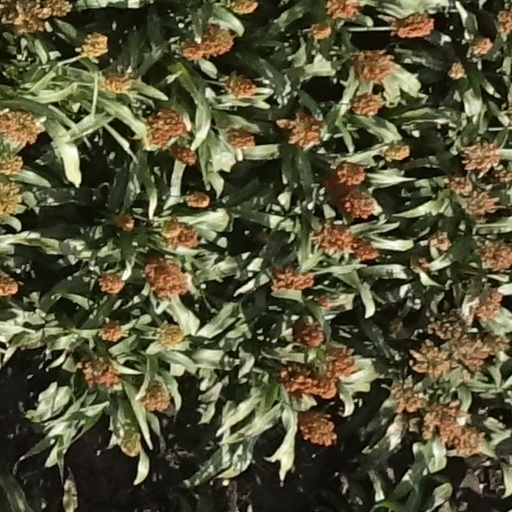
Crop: sorghum